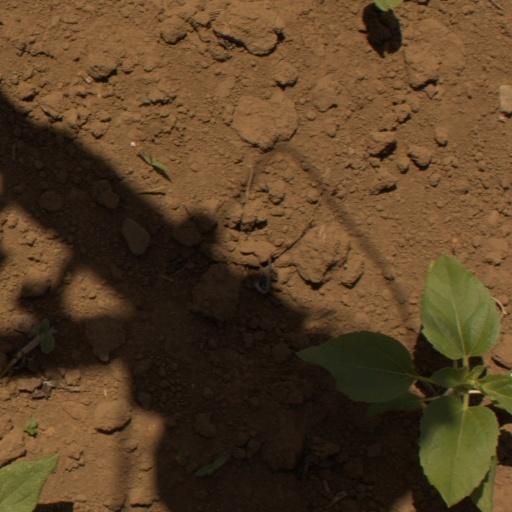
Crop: Jerusalem artichoke